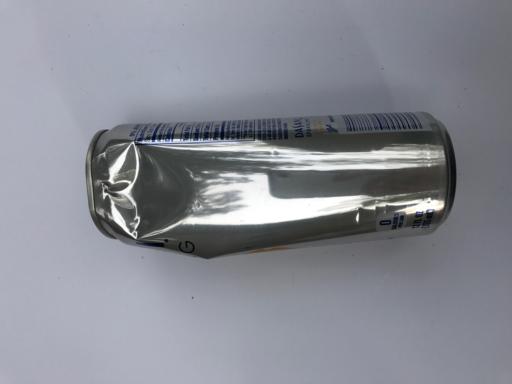
Waste category: metal